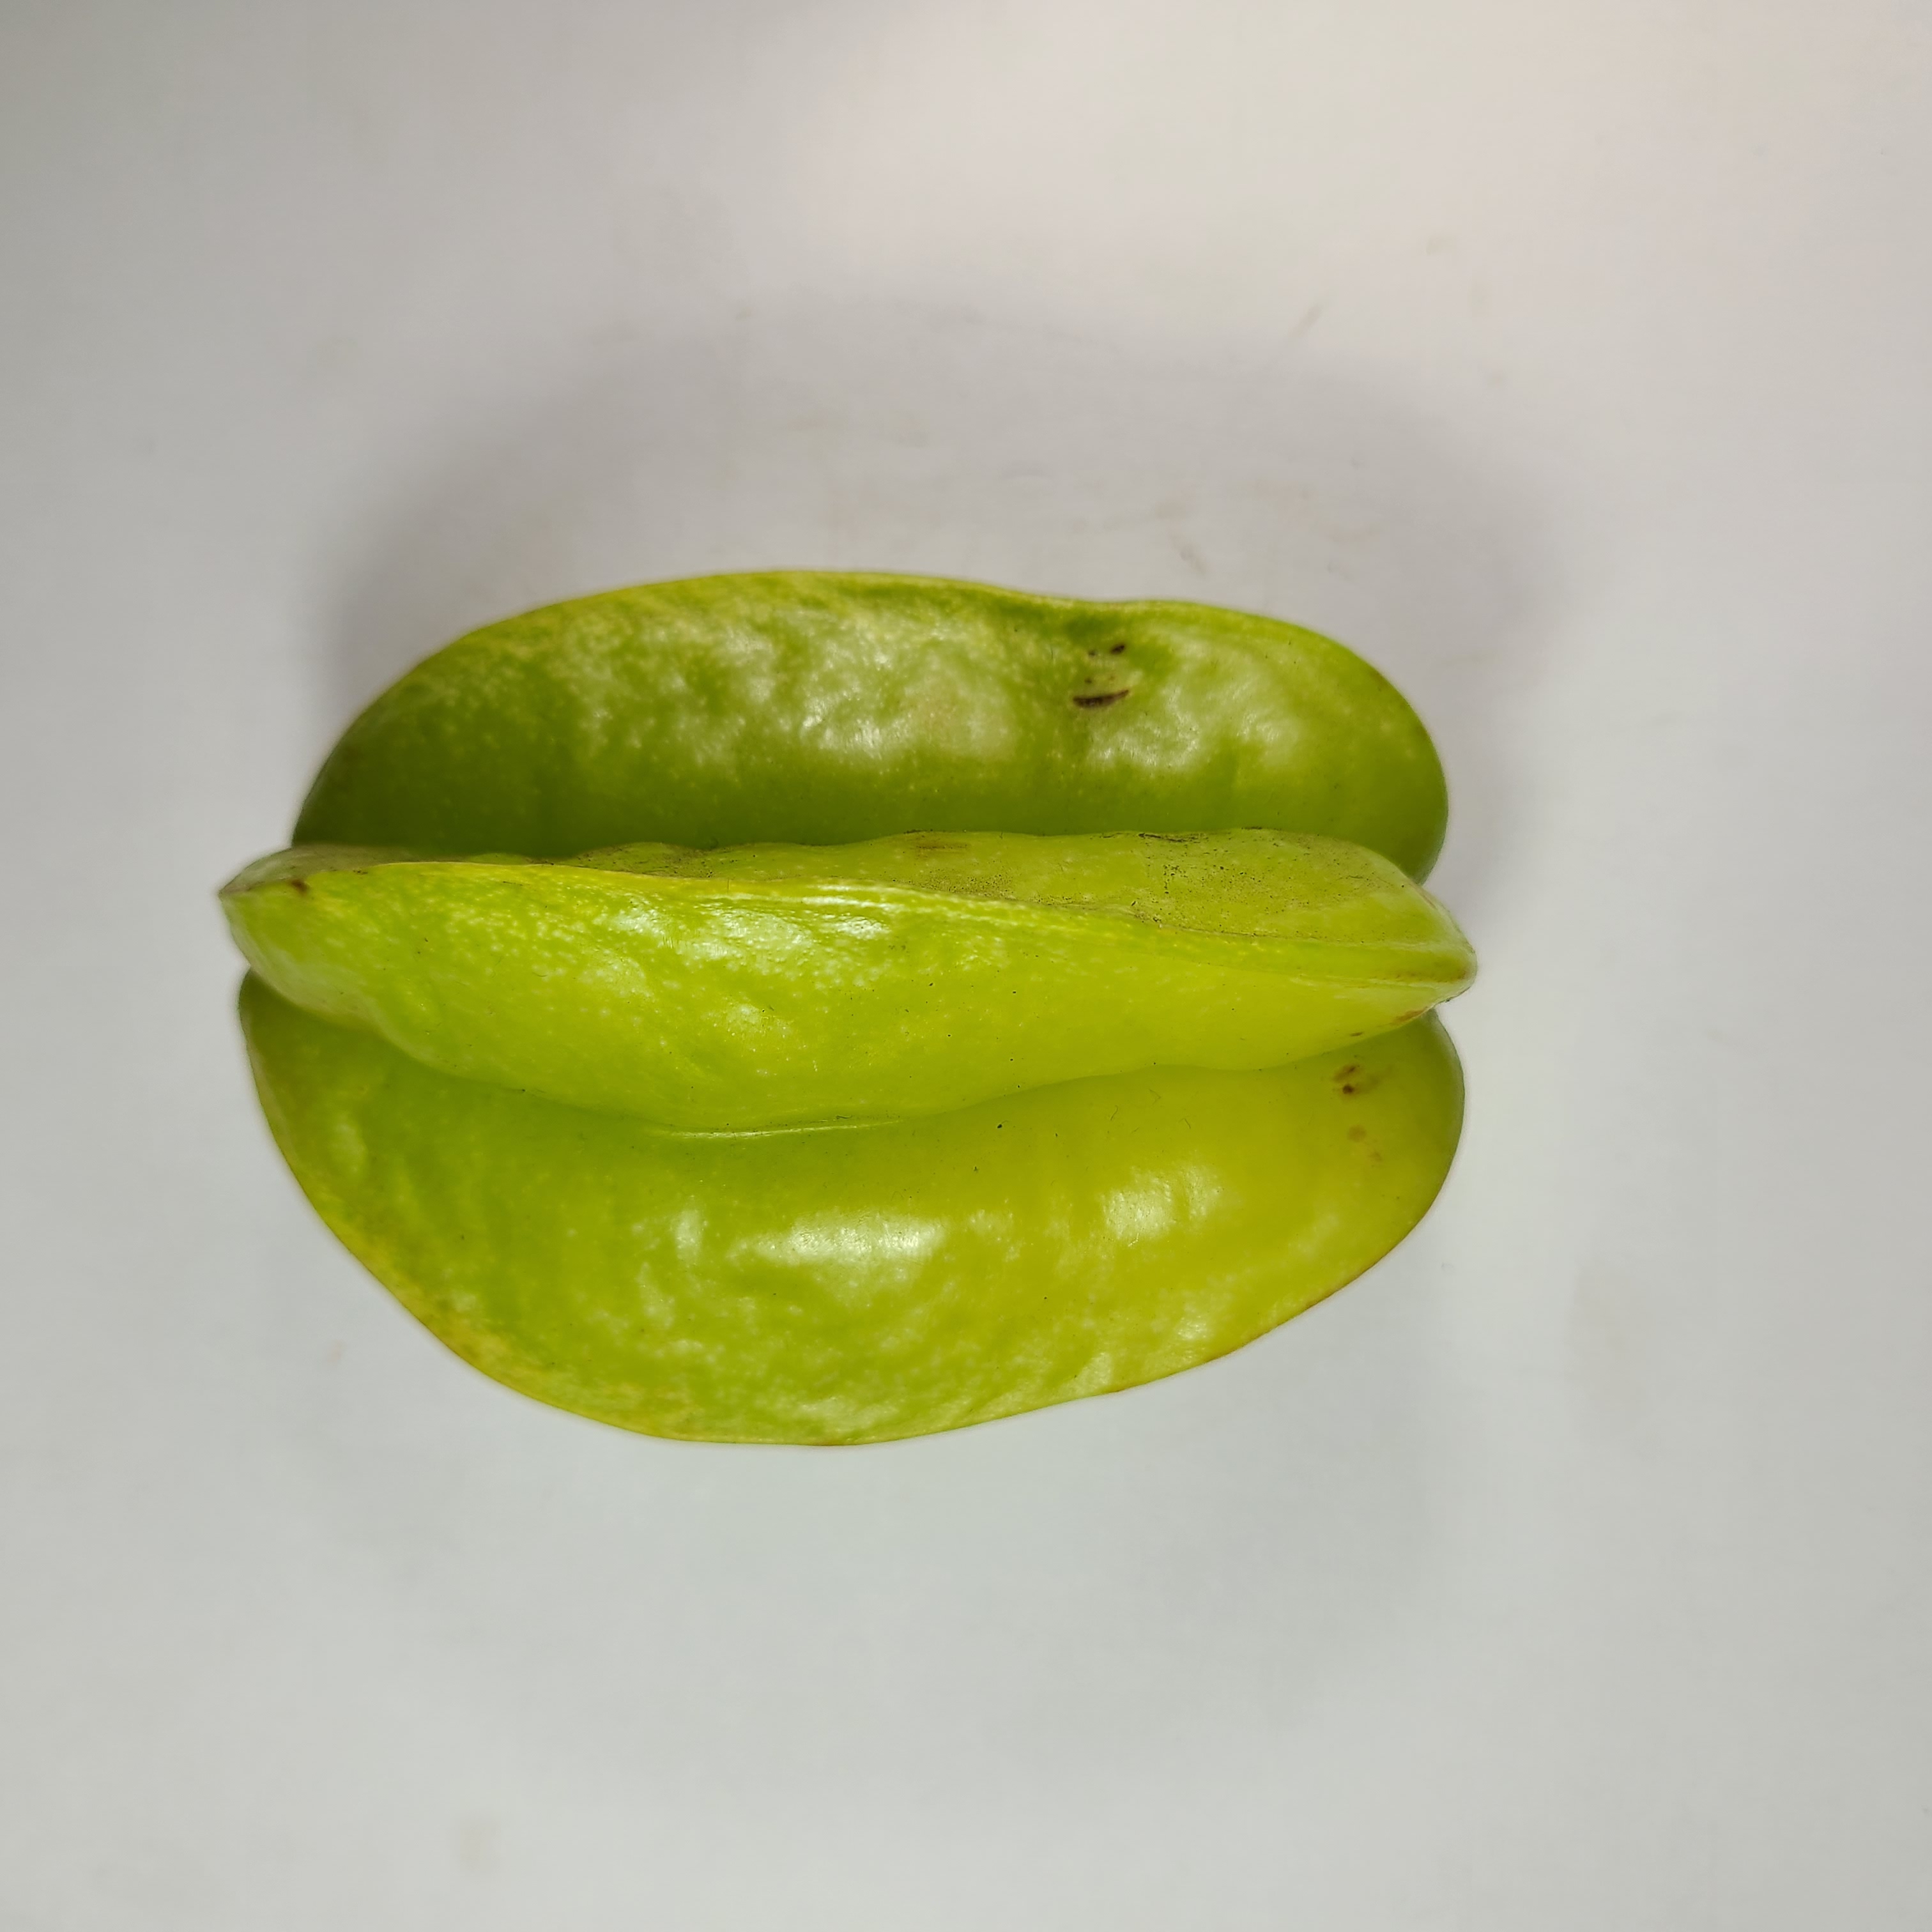
Label: Unhealthy Fruits